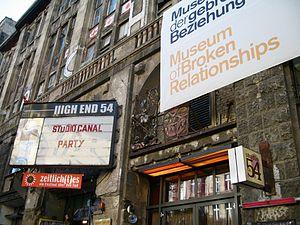
Le musée des relations rompues, ou musée des relations brisées, est un musée situé dans la ville de Zagreb, en Croatie, au numéro 2 de la rue Ćirila i Metoda. Le musée, consacré aux relations amoureuses brisées, expose différents effets personnels, laissés par l'un des deux conjoints partis, accompagnés d'une notice descriptive. À l'origine, il s'agit d'une exposition artistique qui voyageait de musée en musée, qui s'est ensuite définitivement installée à Zagreb. En 2011, le musée reçoit le prix Kenneth-Hudson du musée européen le plus innovant.